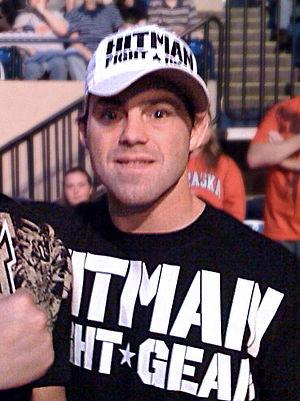
Jens Johnnie Pulver,